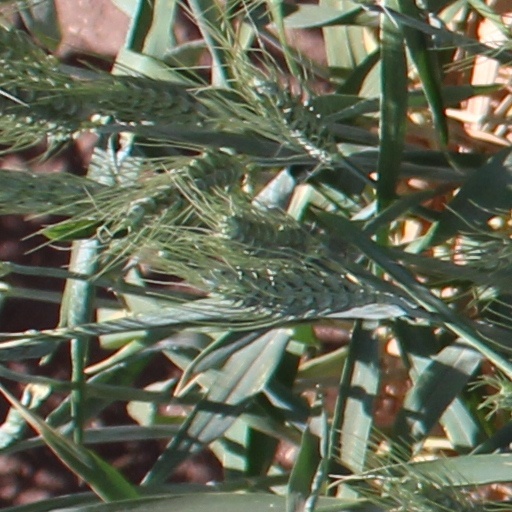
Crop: wheat